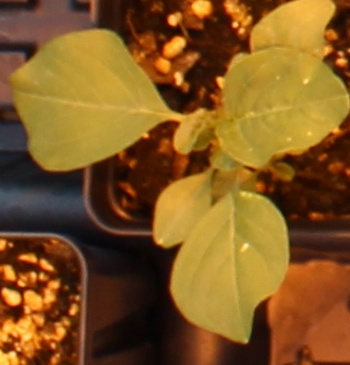
Label: Redroot Pigweed